Chal Daniel

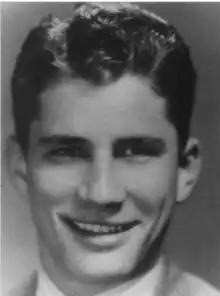

Chal Newton Daniel, Jr. (August 31, 1921 – February 13, 1943) was an American football player.